Vincent Powell-Smith

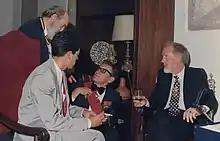
Vincent Powell-Smith (center, seated).

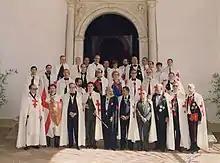
Vincent Powell-Smith (2nd row, 3rd from the right) at Knights Templar's investiture in Évora, Portugal (1987?)

Vincent Powell-Smith (28 April 1939 - 14 May 1997) was a British barrister, professor of law and legal author. He also wrote under the pen names Justiciar and Francis Elphinstone.